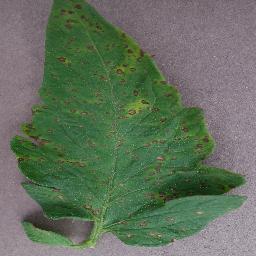
Label: Tomato___Septoria_leaf_spot